Question: Please indicate a possible affordance area of the frisbee that can be used for holding
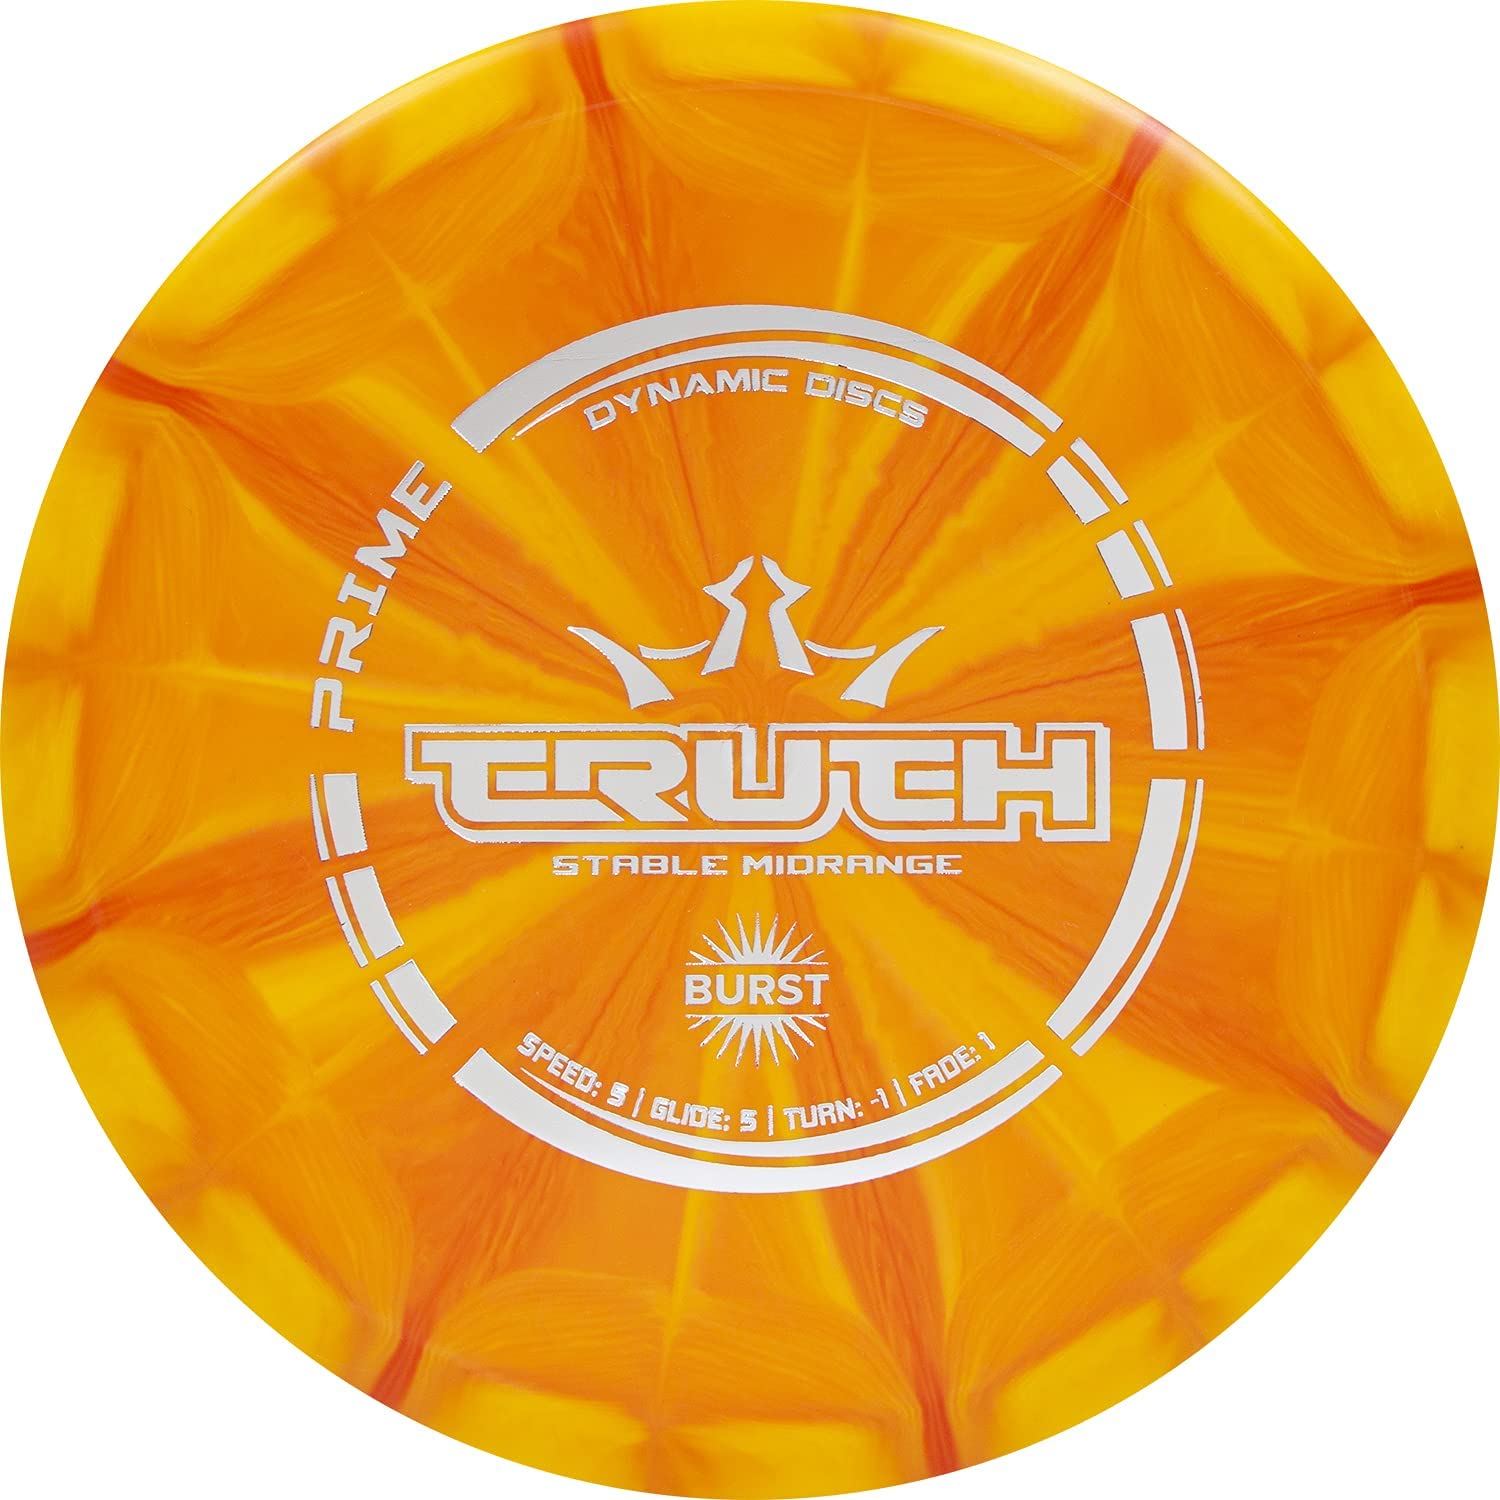
Answer: [6.777, 2.259, 1495.482, 1490.964]